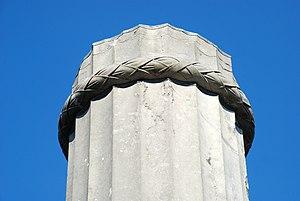
Belgique - Brabant wallon - Monument Gordon